Cornish language

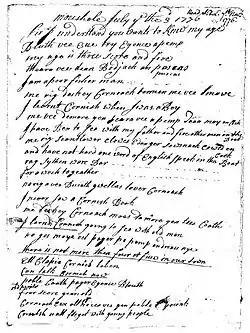
William Bodinar's letter, dated 3 July 1776

By the middle of the 17th century, the language had retreated to Penwith and Kerrier, and transmission of the language to new generations had almost entirely ceased. In his "Survey of Cornwall", published in 1602, Richard Carew writes:[M]ost of the inhabitants can speak no word of Cornish, but very few are ignorant of the English; and yet some so affect their own, as to a stranger they will not speak it; for if meeting them by chance, you inquire the way, or any such matter, your answer shall be, "," "I [will] speak no Saxonage."